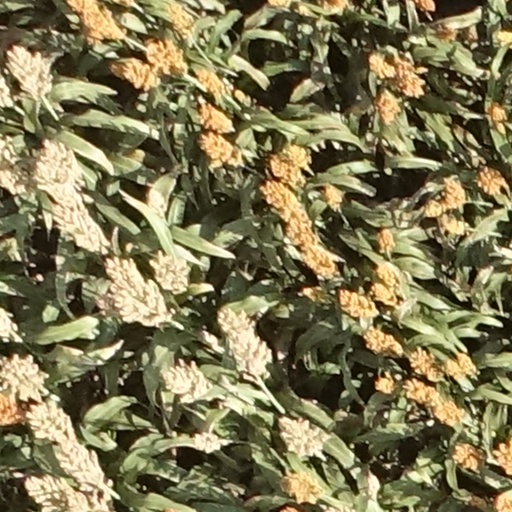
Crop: sorghum